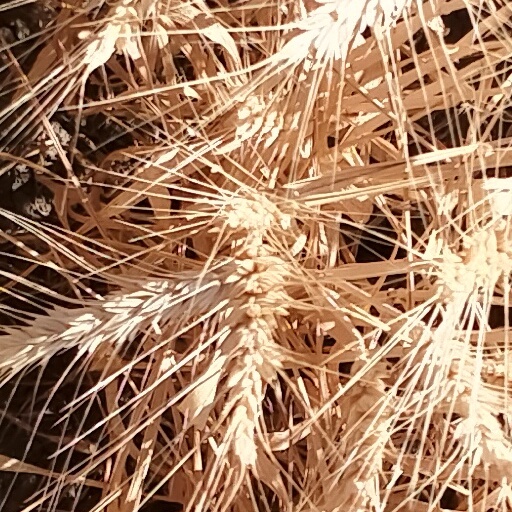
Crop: wheat